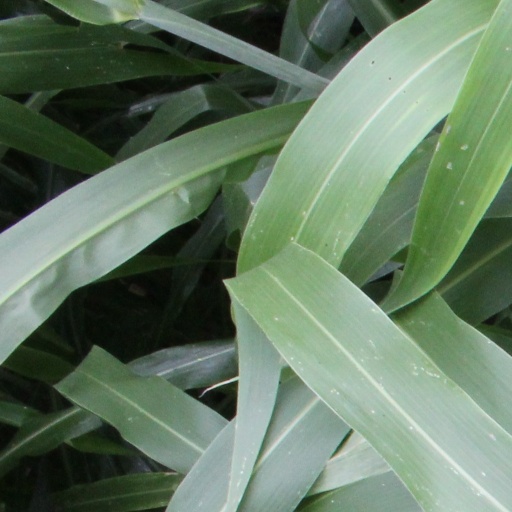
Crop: sorghum